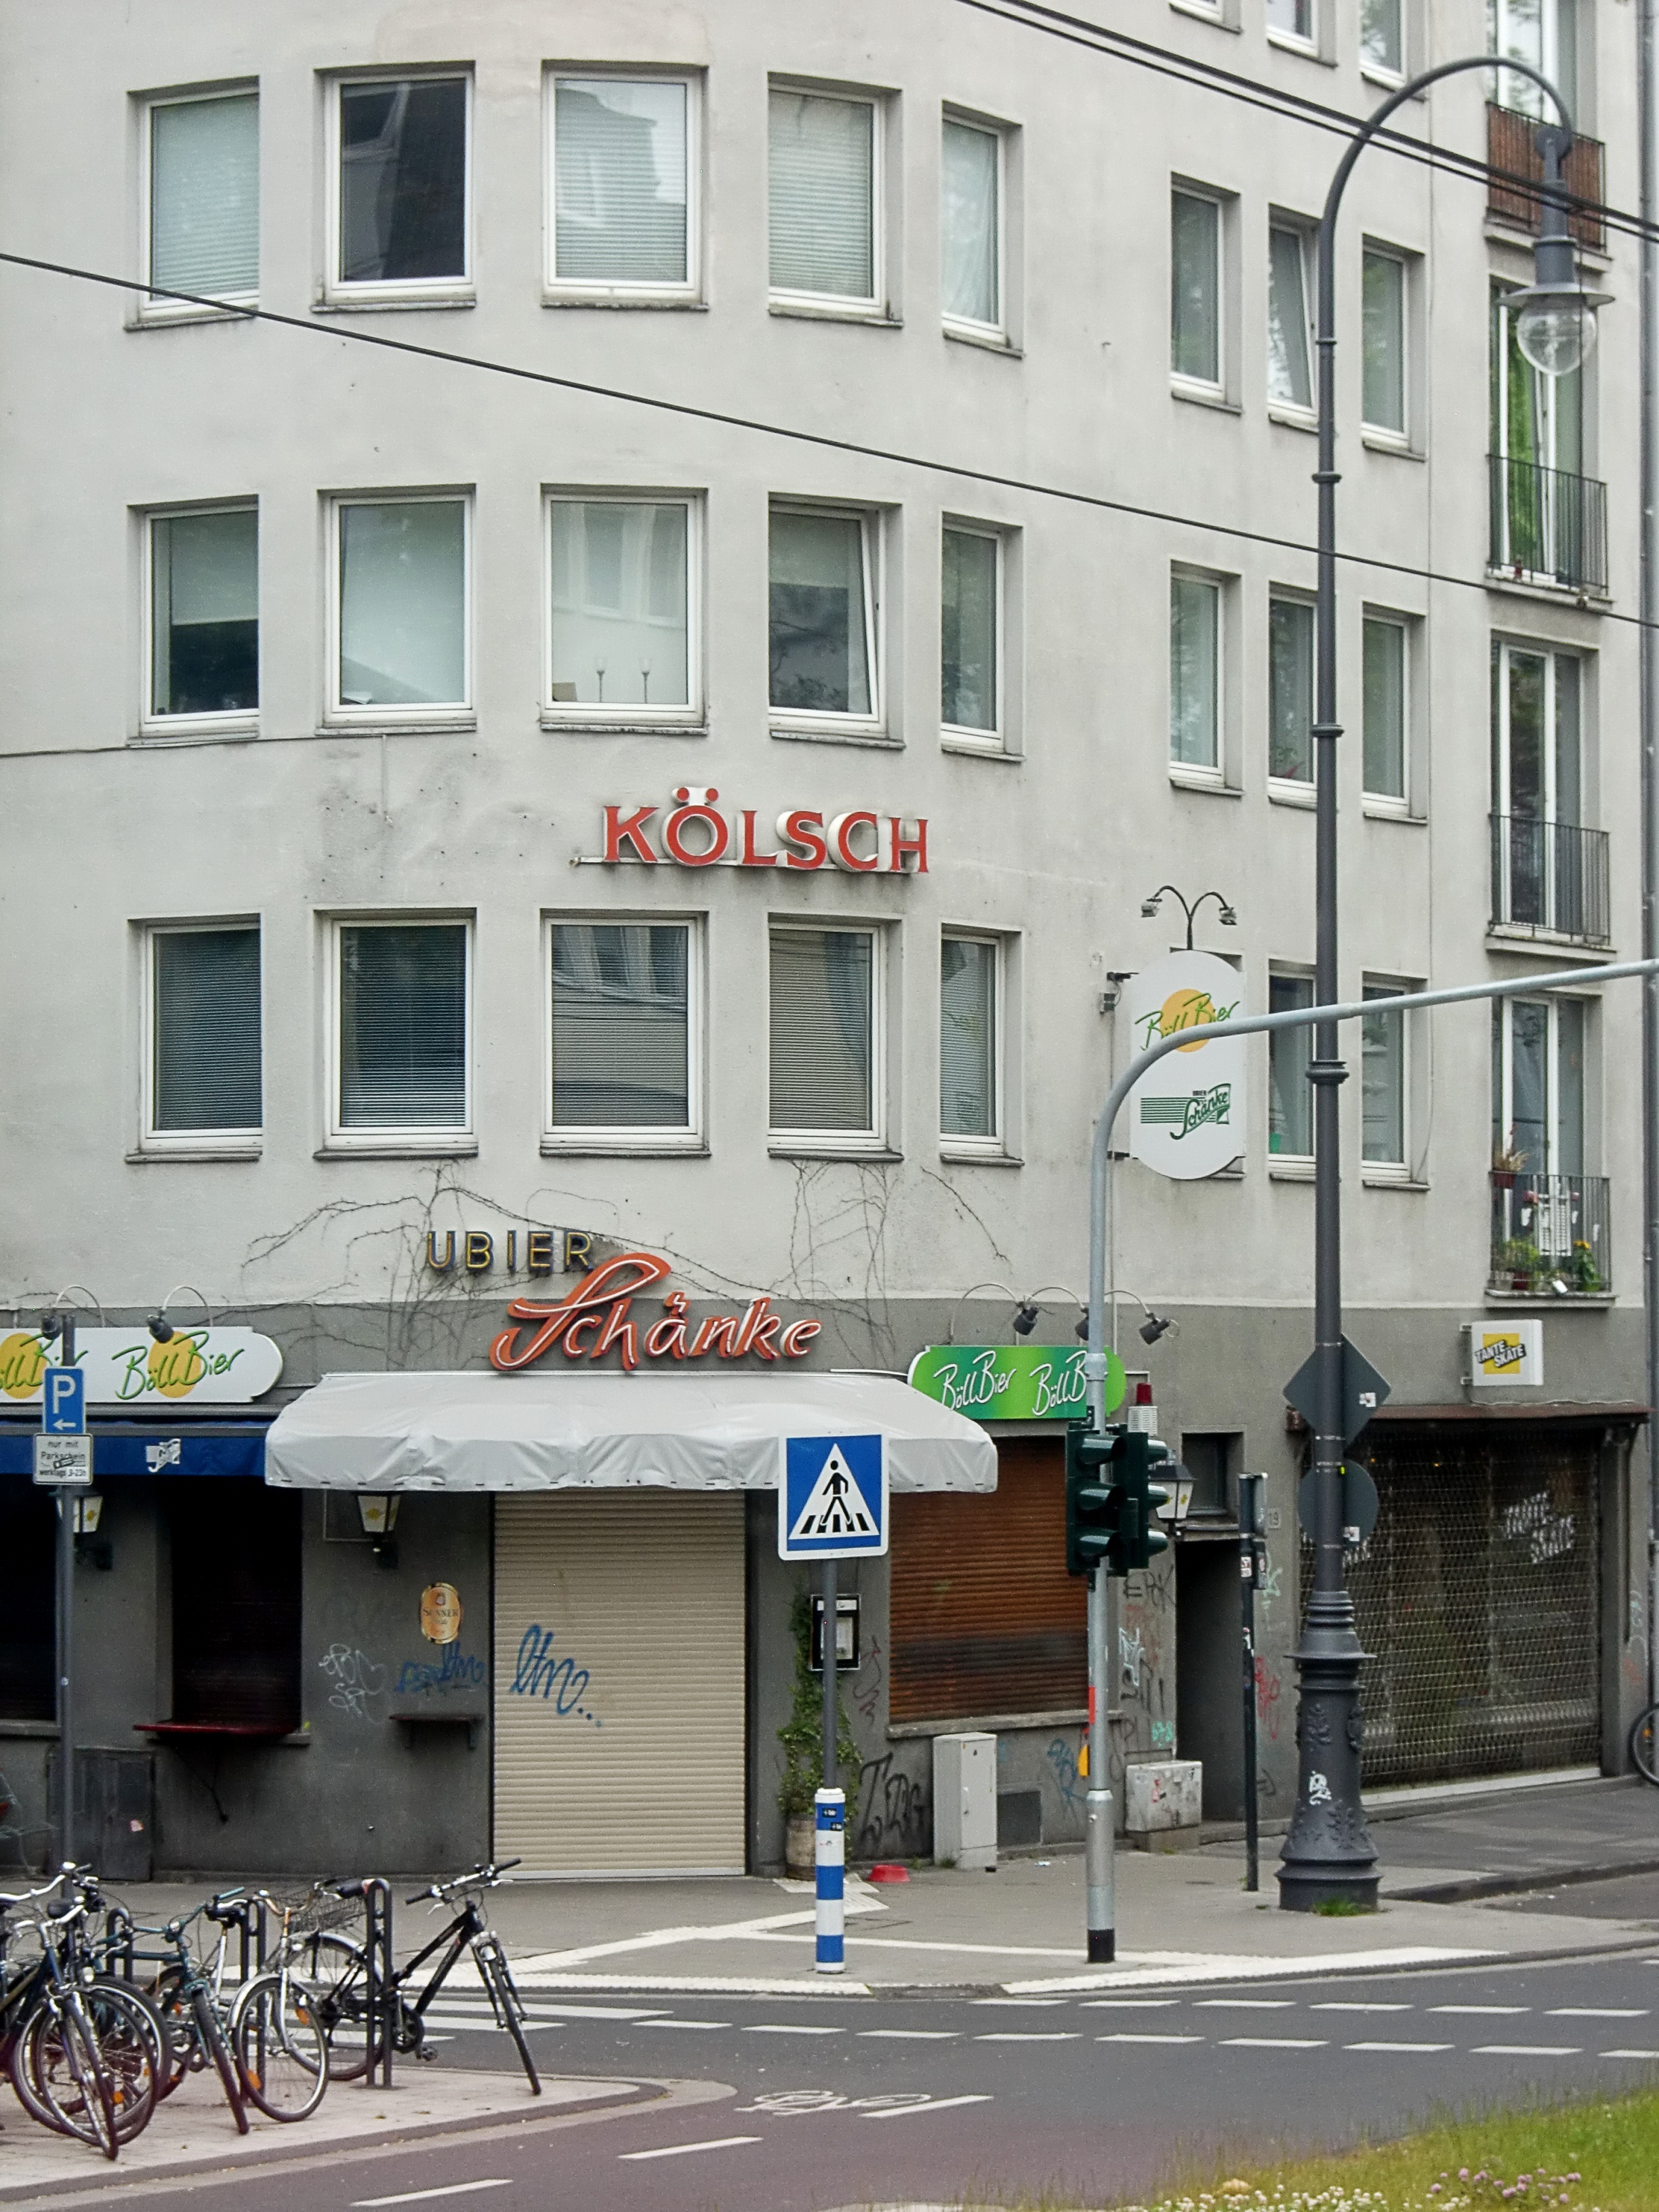
architecture, road, street, town, building, city, downtown, facade, infrastructure, cologne, closed, leave, pub, neighbourhood, urban area, residential area, human settlement